Postal codes in Turkey

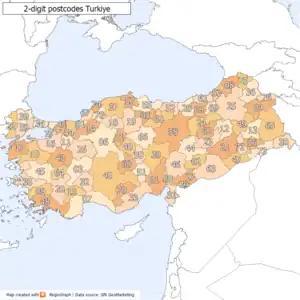
2-digit postcode areas Turkey(defined through the first two postcode digits)

Postal codes in Turkey consist of five digits starting with the two digit license plate code of the provinces followed by three digits to specify the location within the districts of the province.